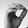
ASL letter: O